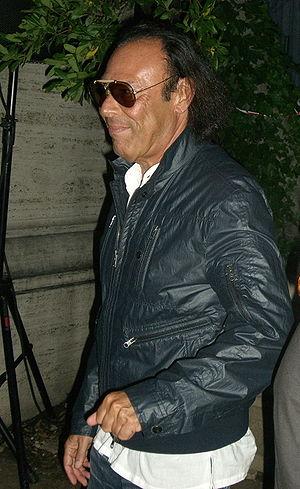
Antonio Venditti, dit Antonello Venditti est un chanteur, compositeur et pianiste italien, connu depuis les années 1970 pour ses textes sur des thèmes sociaux. Actuellement, il a à son actif près d'une vingtaine d'albums, enregistrés depuis 1972.